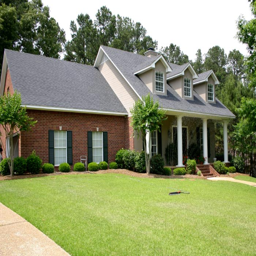
a house on a hot , hazy , humid day .